Section (fiber bundle)

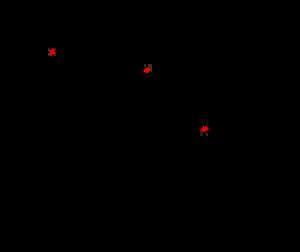
A vector bundle formula_1 over a base formula_2 with section formula_3.

In the mathematical field of topology, a section (or cross section) of a fiber bundle formula_1 is a continuous right inverse of the projection function formula_5. In other words, if formula_1 is a fiber bundle over a base space, formula_7: